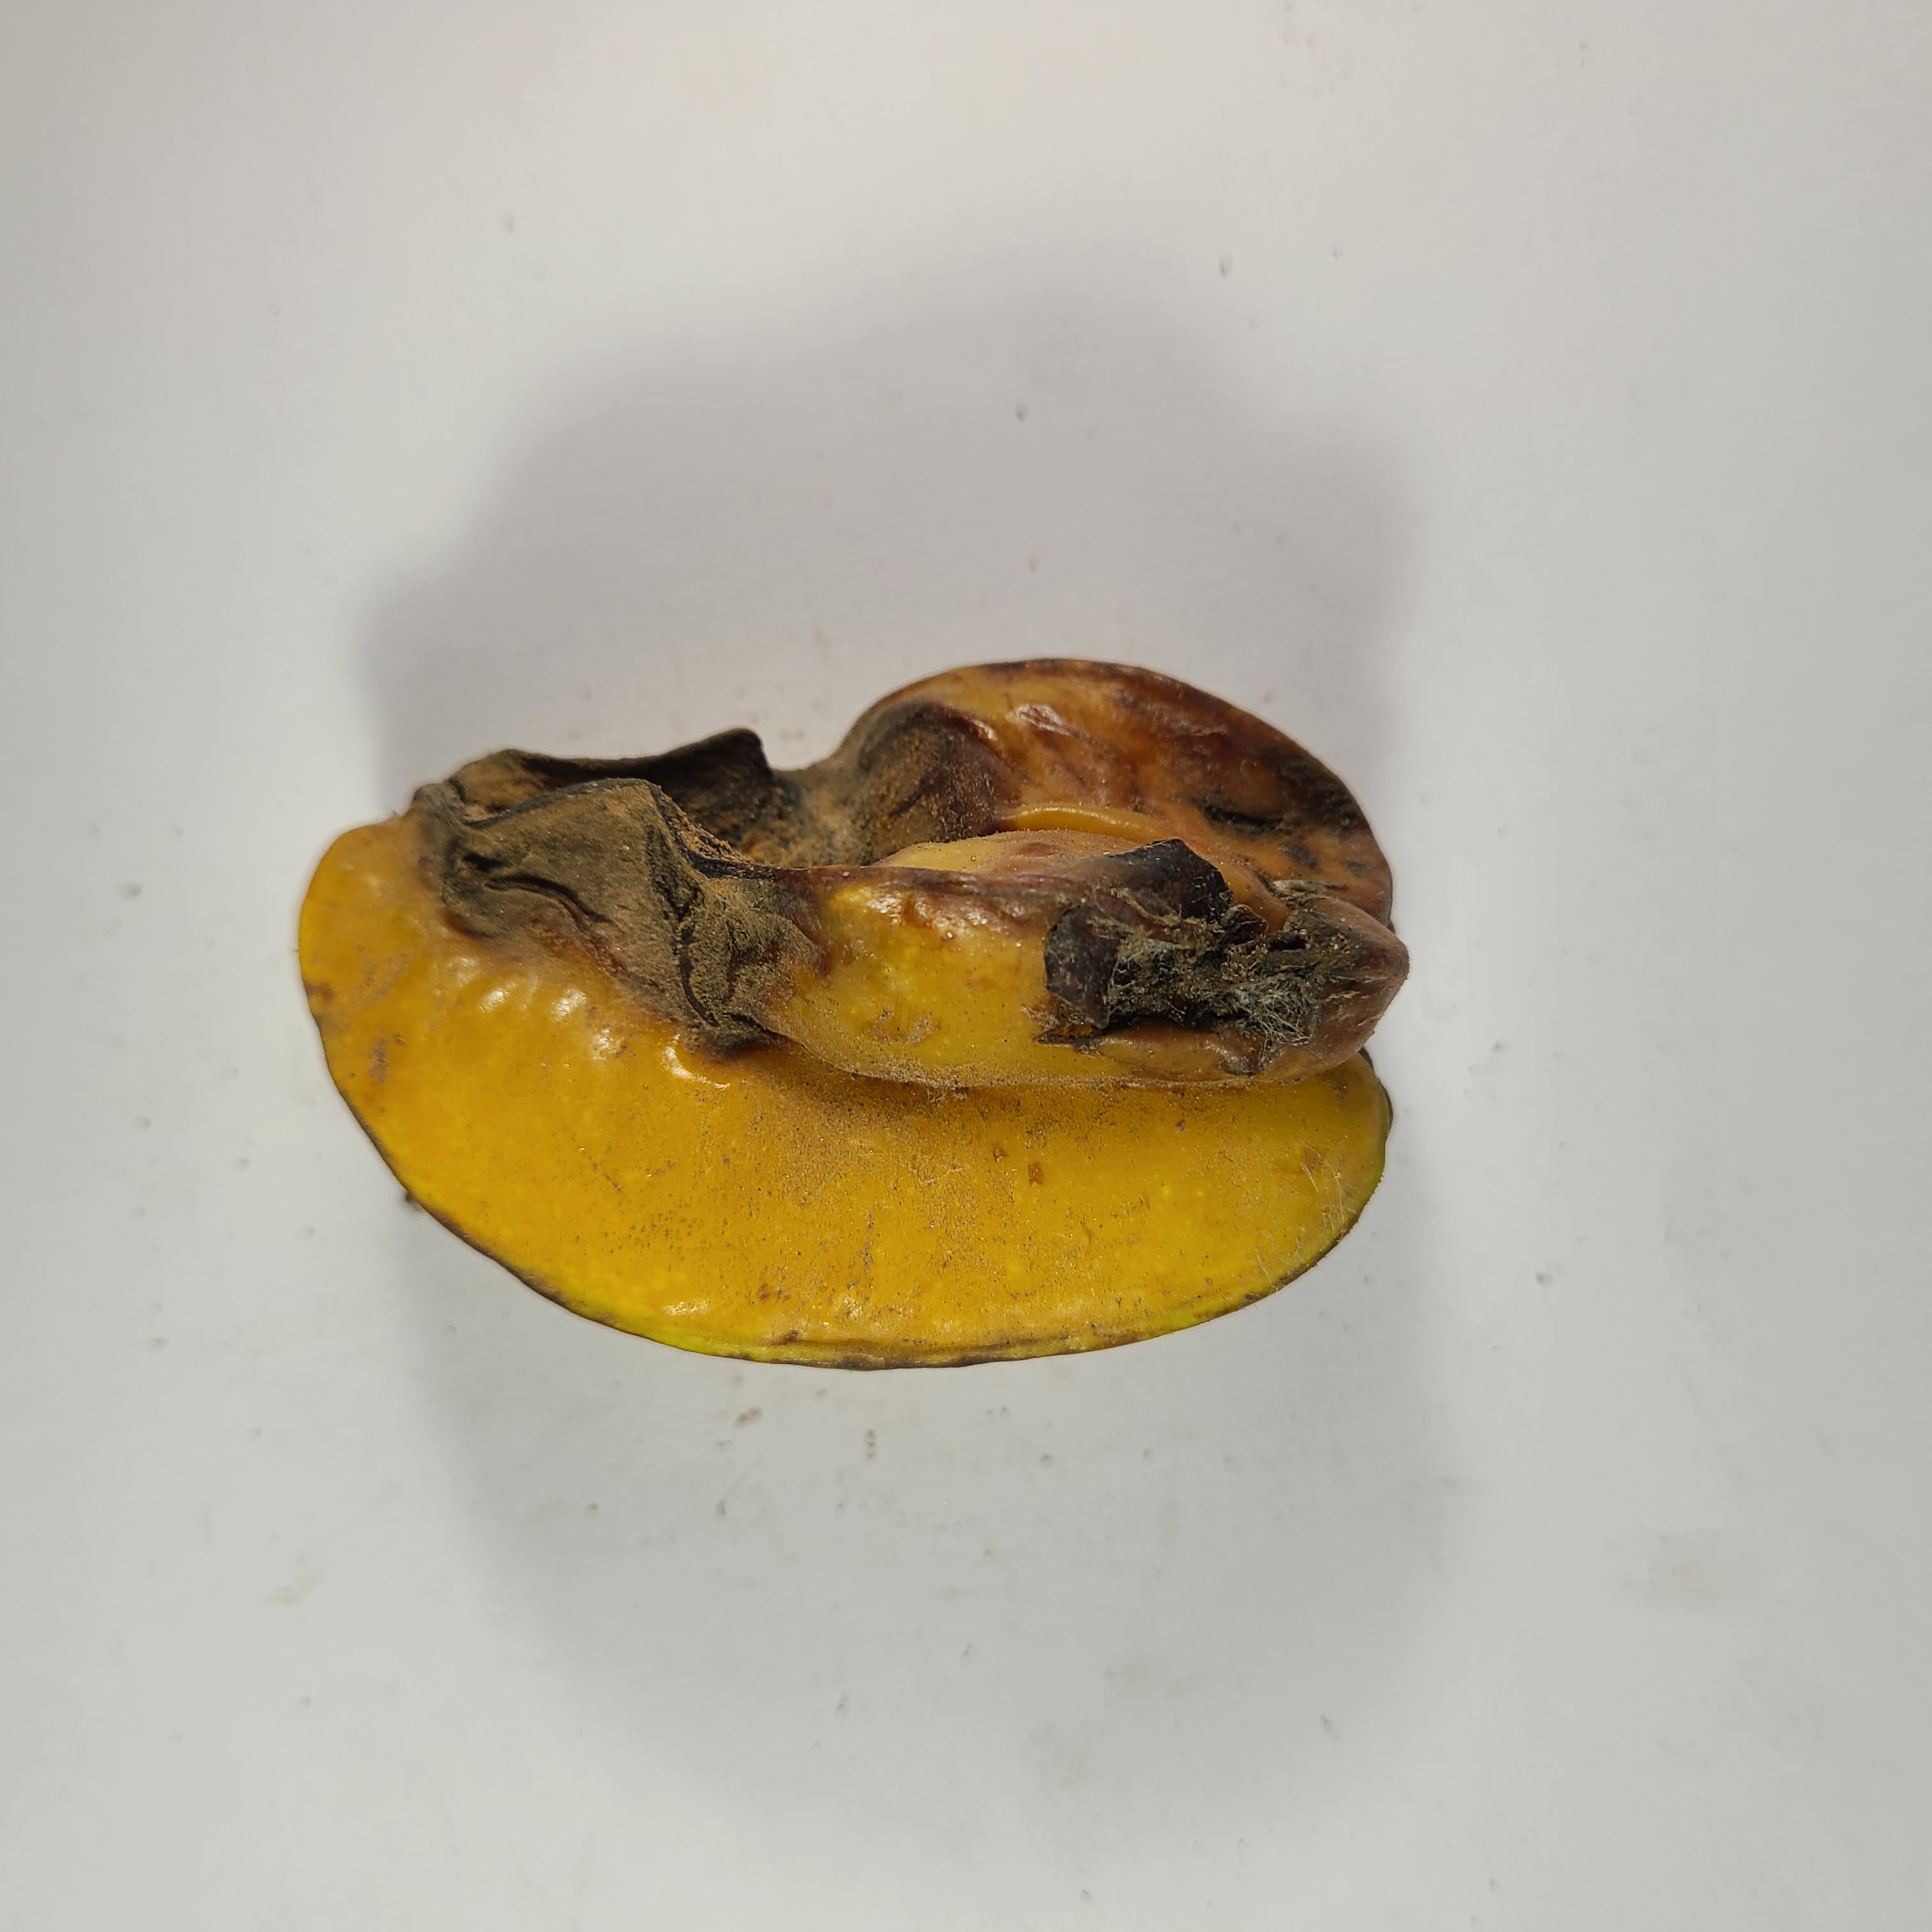
Label: Unhealthy Fruits